Gail Russell

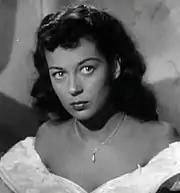
Screenshot of Gail Russell in "Wake of the Red Witch" (1948)

Russell was borrowed by Andrew Stone for "The Bachelor's Daughters" (1946) at United Artists.